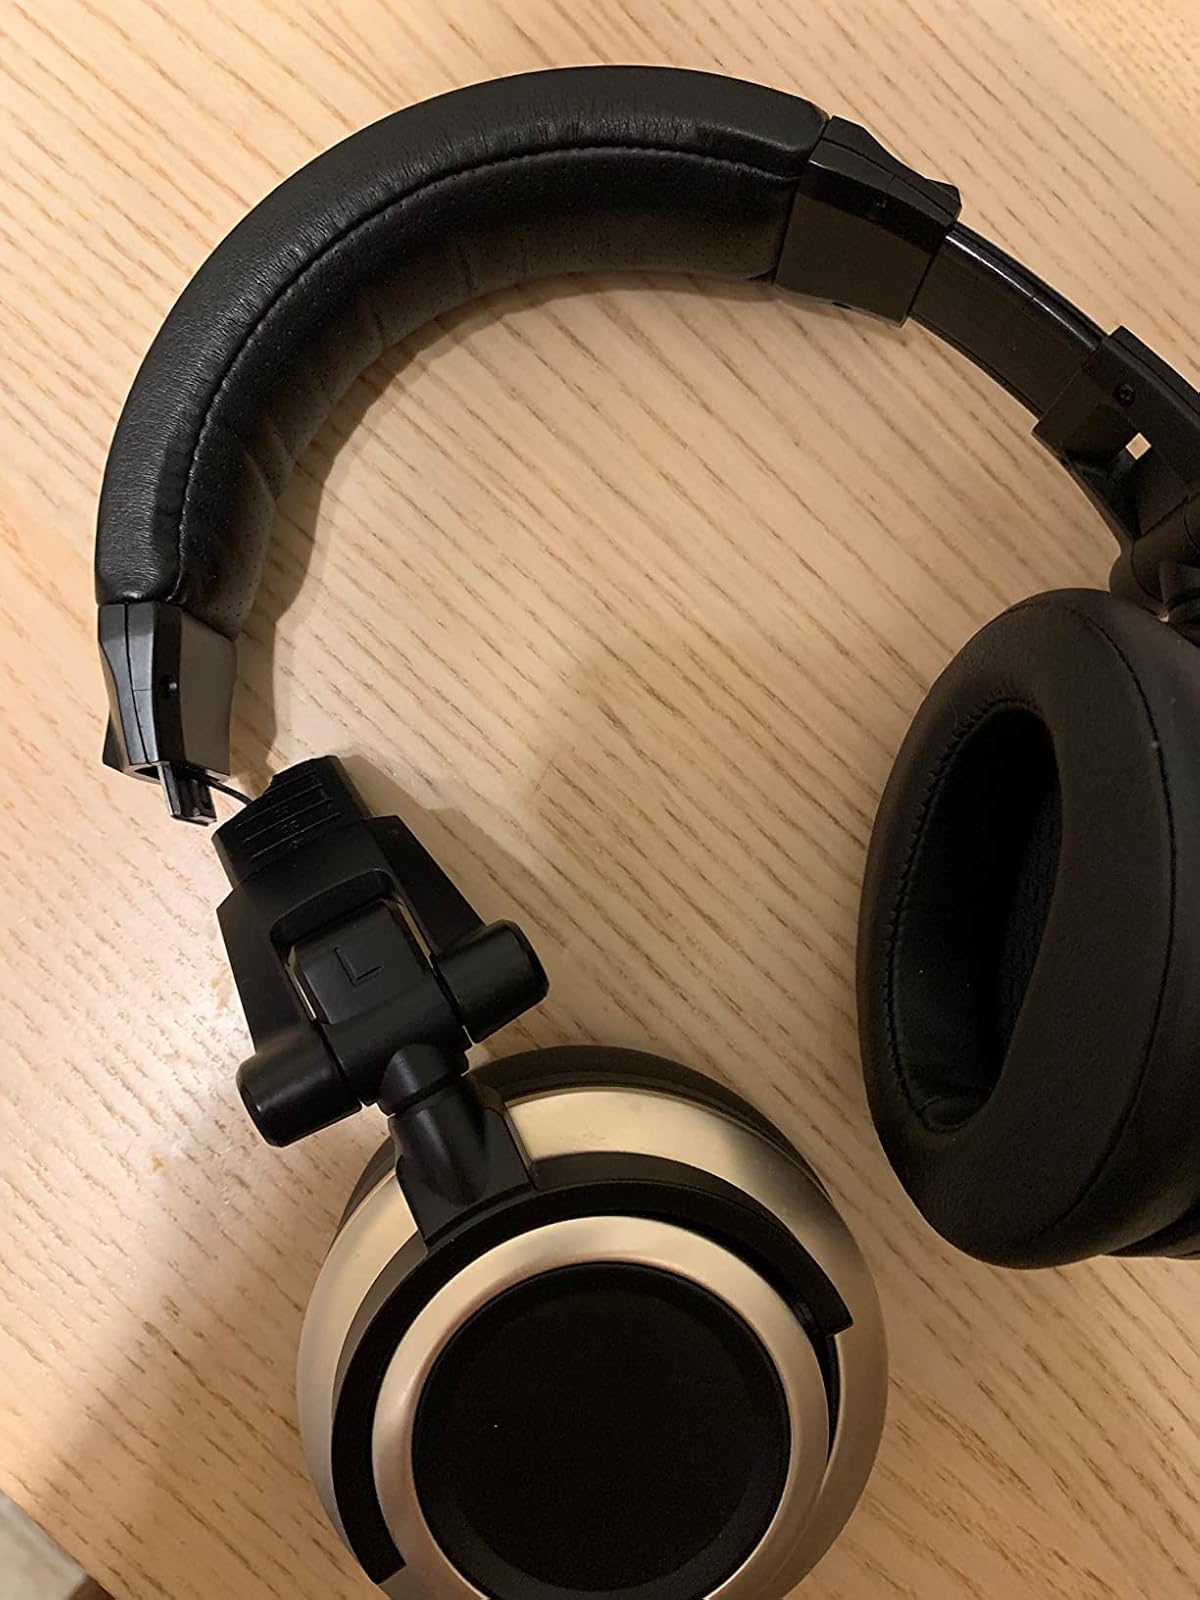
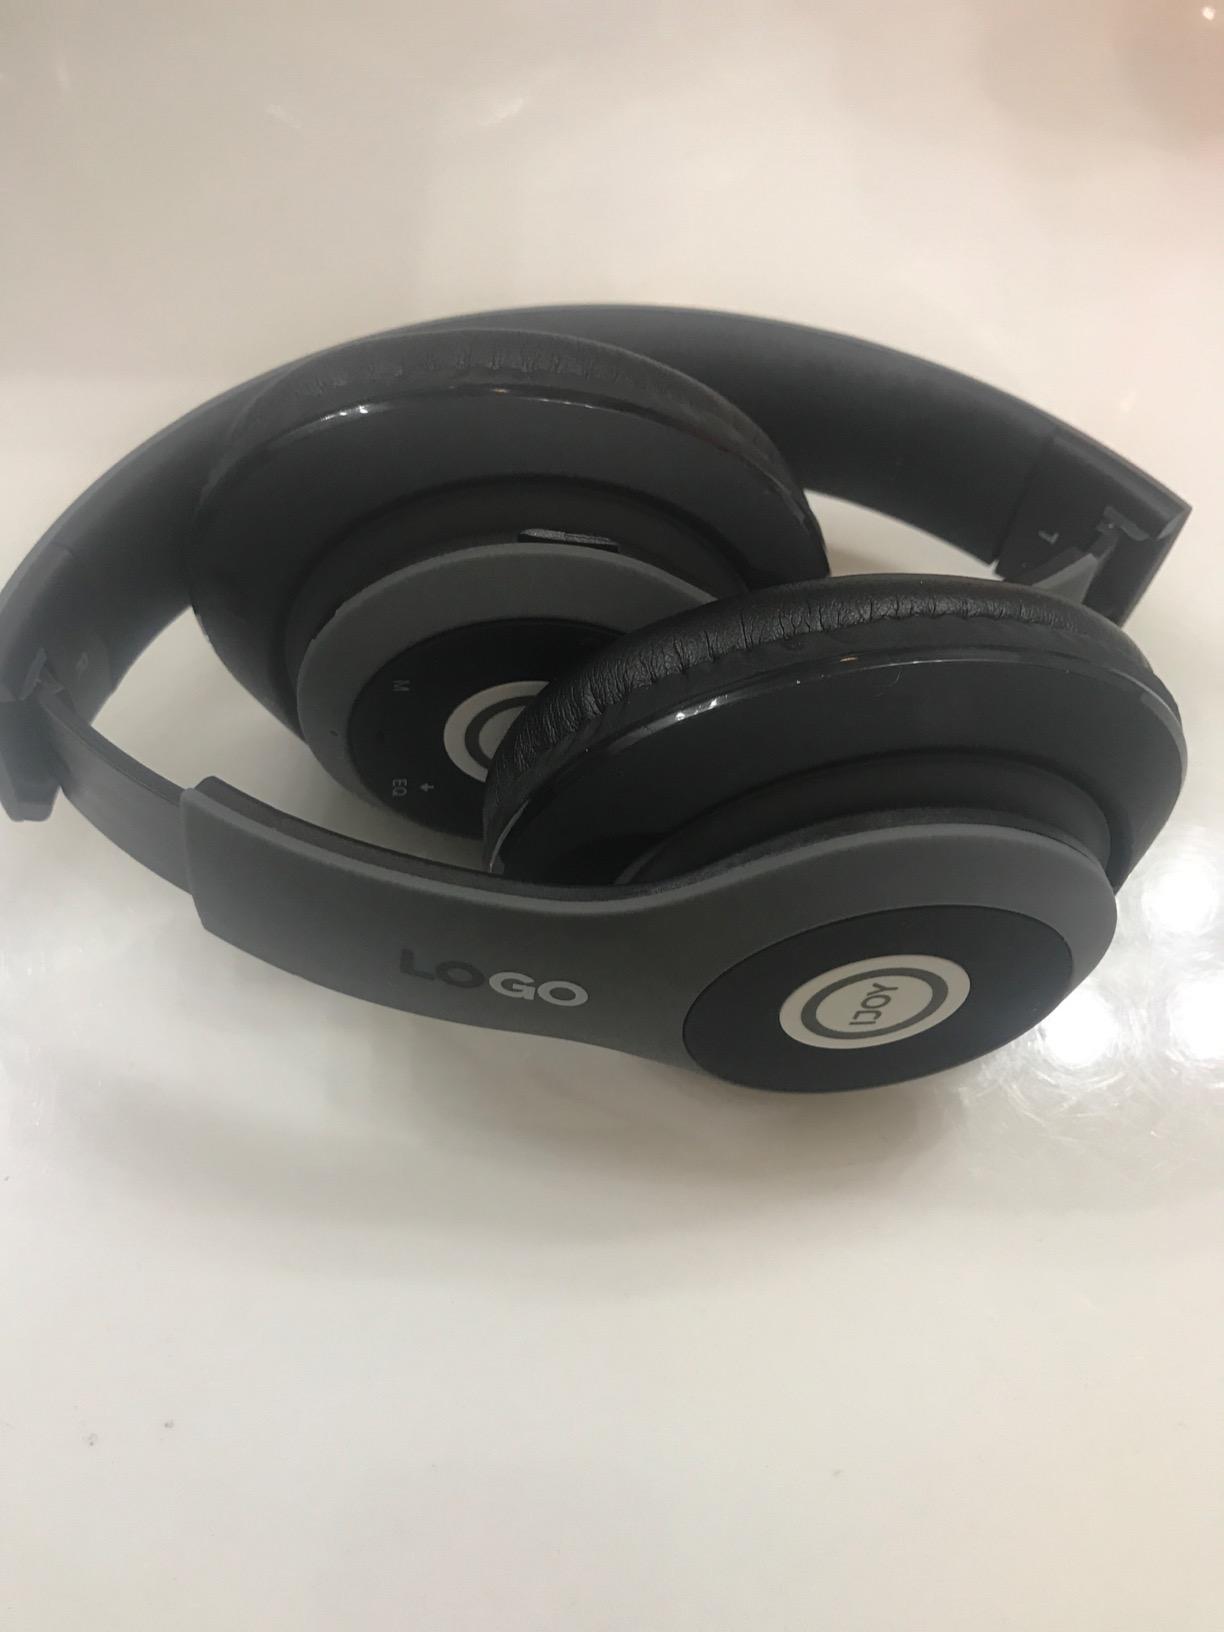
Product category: headphones
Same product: no